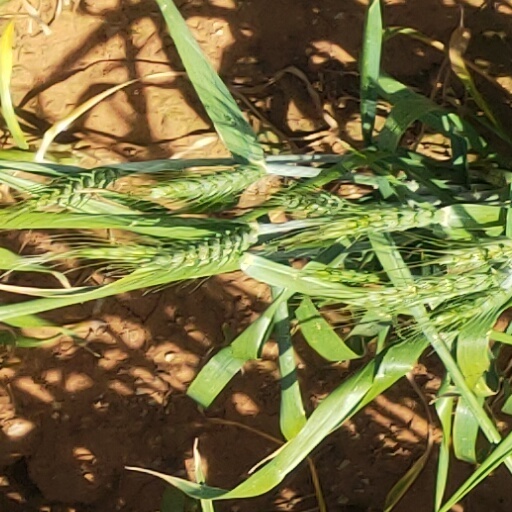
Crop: wheat